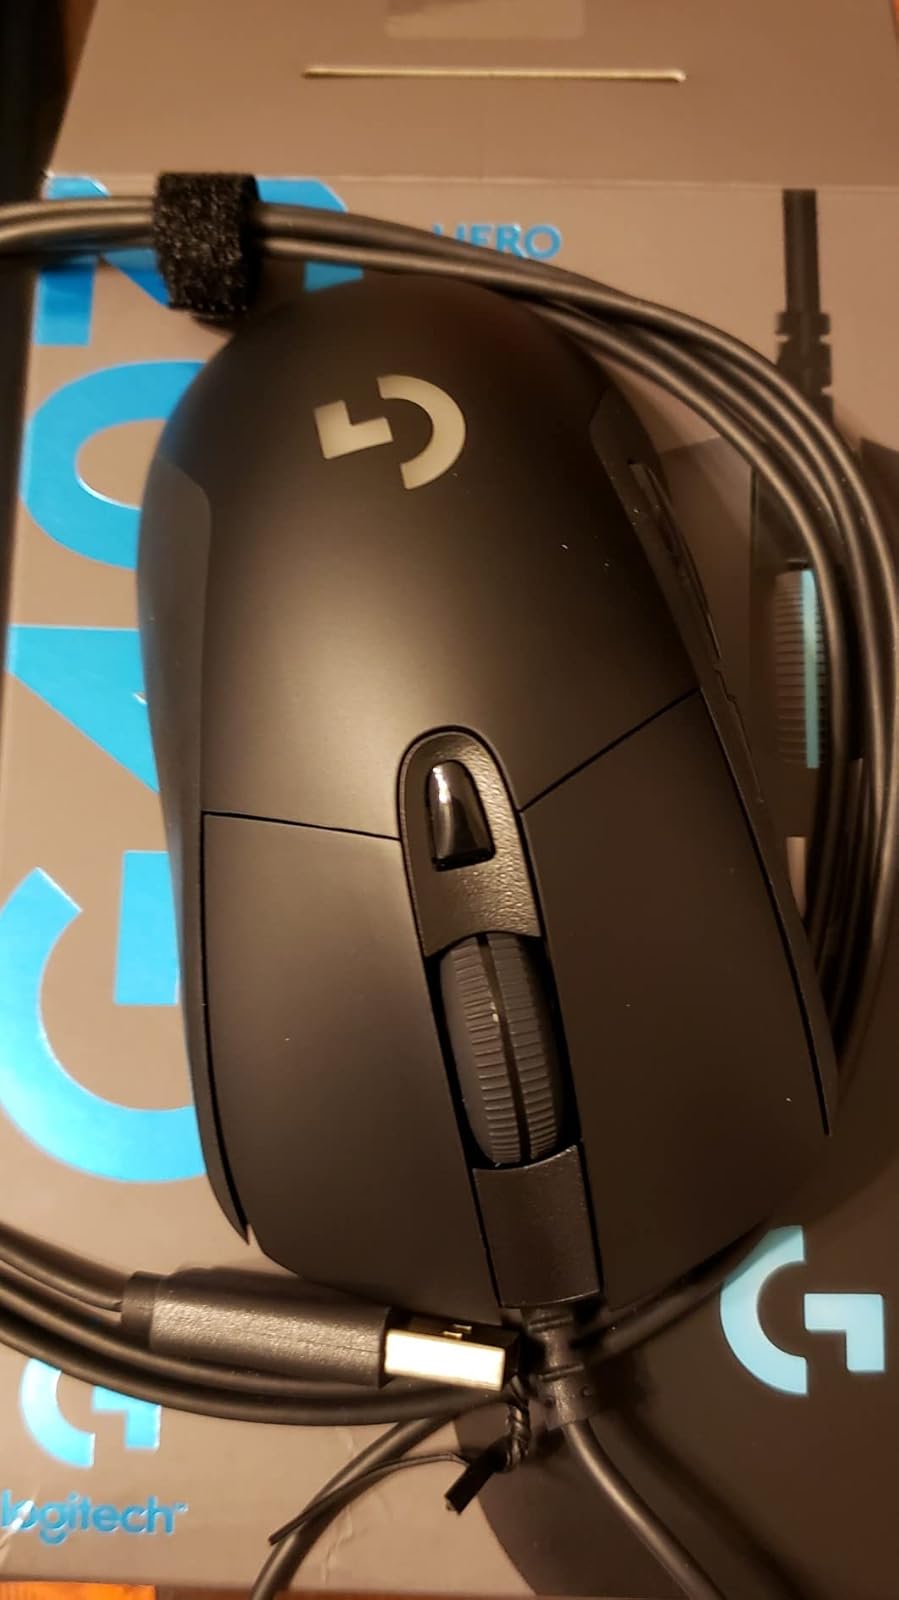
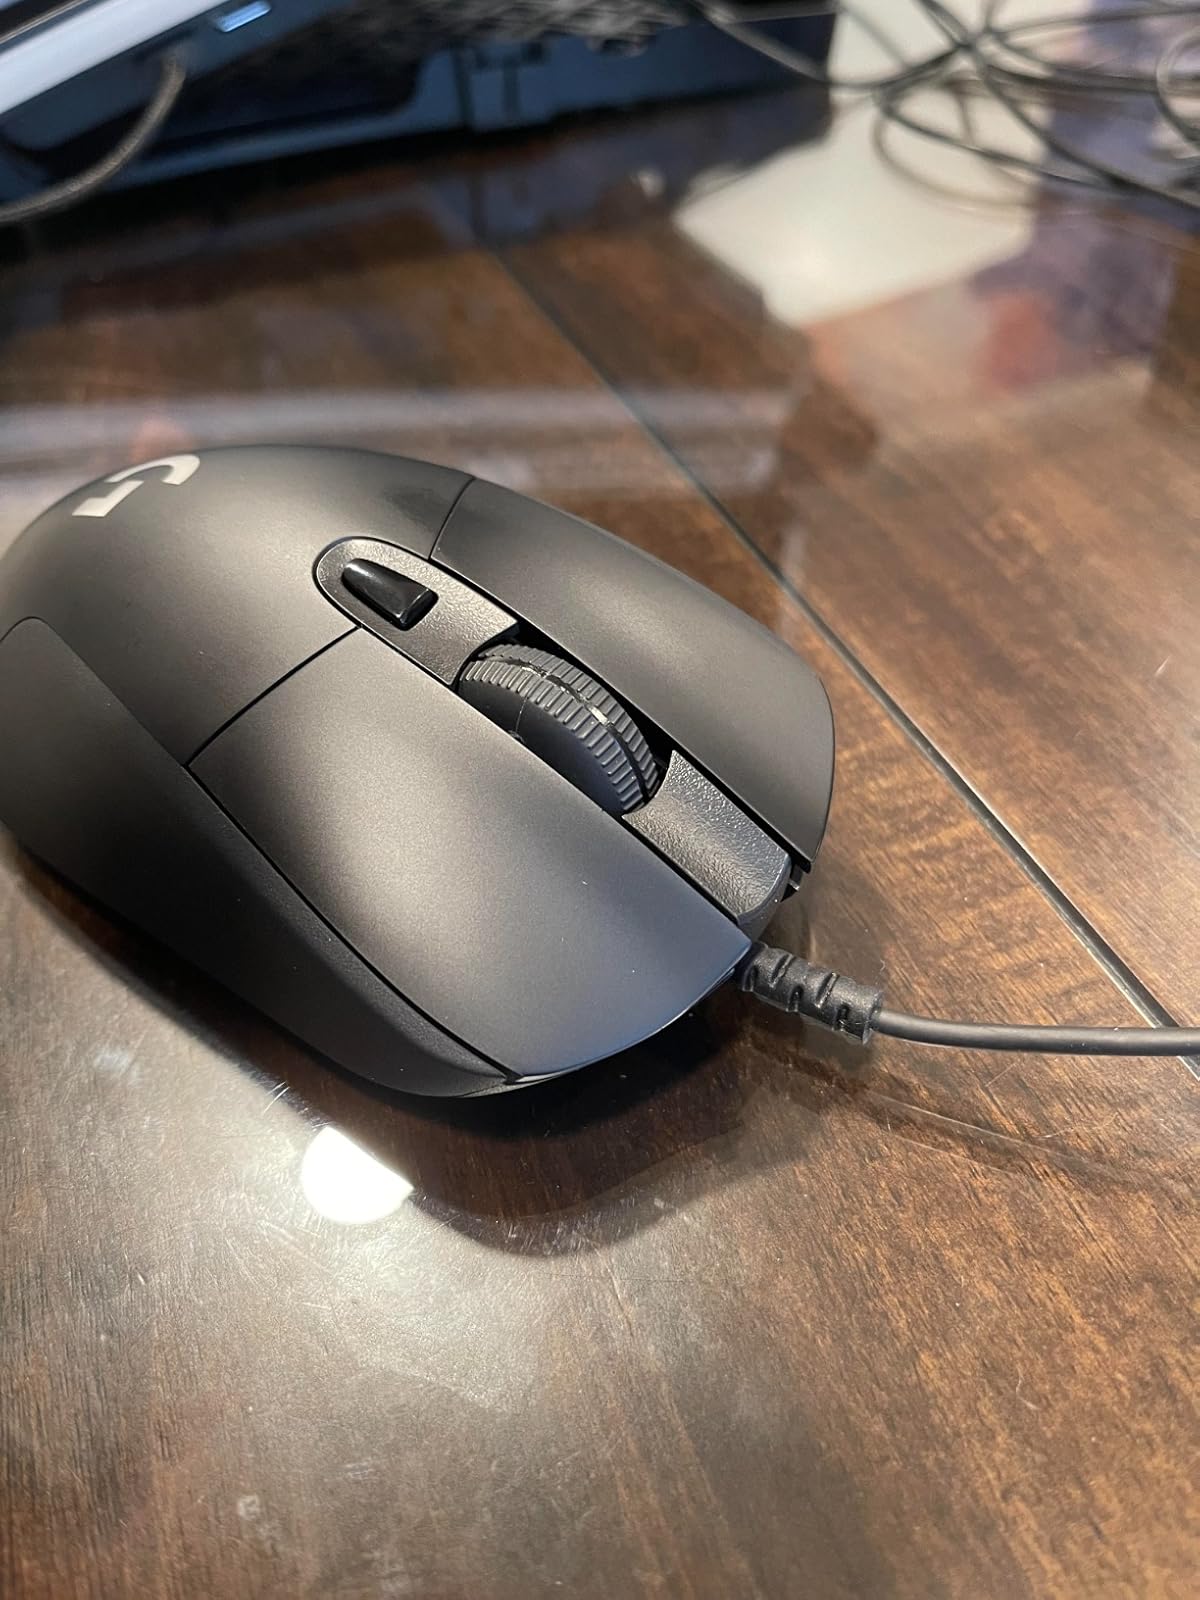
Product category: mouse
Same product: yes